List of birds of California

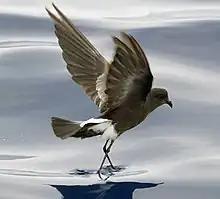
Wilson's storm-petrel

Order: ProcellariiformesFamily: Oceanitidae